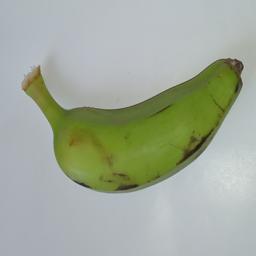
Banana variety: Champa Kola